Abdulaziz Jassim

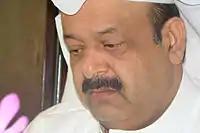
Abdulaziz Jassim

He began acting in 1977 at Al Sadd Theater and then began working with actor and playwright Ghanem Al Sulaiti in 1979 and a comedy duet for several years. He worked in many works in the roles of evil and eloquence in drama and even comedy. In 1985, he acted in Ghanem Al Sulaiti's play "The Fighters", presented at the second Carthage Theatre Festival in Tunisia. The play would go on to win two awards.